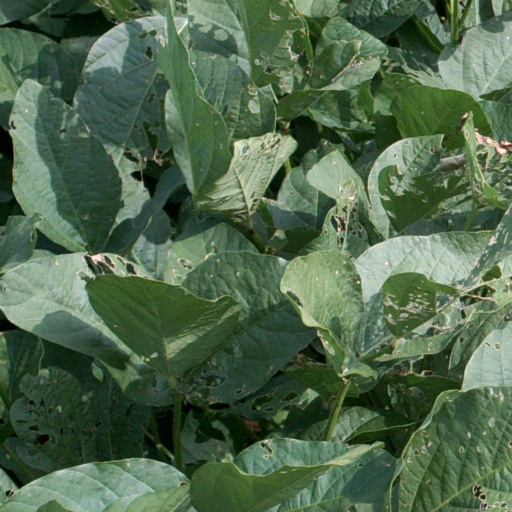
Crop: soybean